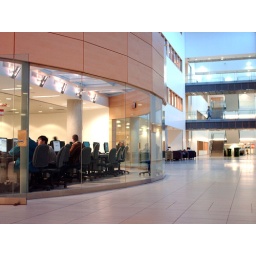
The open lab in the TEL building for computer students at Seneca College.